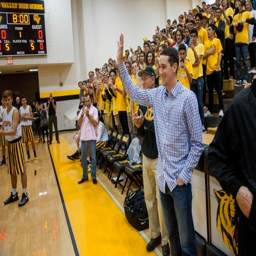
baseball player acknowledges the crowd as he introduced before friday 's basketball game against school .